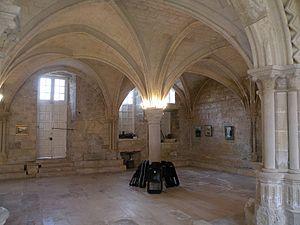
Salle capitulaire.
L'ancien prieuré Saint-Arnoul est situé dans la commune de Crépy-en-Valois, dans l'Oise. Il est issu de la réforme d'une abbaye bénédictine fondée par le comte Gautier II le Blanc en 1008, qui se substitua elle-même à un chapitre de chanoines installé vers 935 / 943 par le comte Raoul II de Valois. En 1076, le comte Simon de Valois effectue un pèlerinage à Rome, et le pape Grégoire VII lui présente Hugues de Cluny. Raoul et Hugues se lient d'amitié pendant leur voyage de retour vers la France, et Hugues décide de donner l'abbaye à l'ordre de Cluny. Hugues reste à Crépy le temps de mettre en place la réforme, et doit lutter contre la résistance des moines, mais le prieuré finit par connaître un développement très favorable grâce à de nombreuses donations jusqu'au début du XIIIᵉ siècle. Il bénéficie de l'exemption, relève directement de l'abbaye-mère de Cluny, et occupe l'un des premiers rangs dans la hiérarchie de l'ordre. Le nombre de vingt-huit moines prévu par la charte de fondation est même dépassé au premier tiers du XIVᵉ siècle. La prospérité du monastère est mise à mal par la guerre de Cent Ans, et le chœur de l'église est incendié par les Anglais vers 1431.